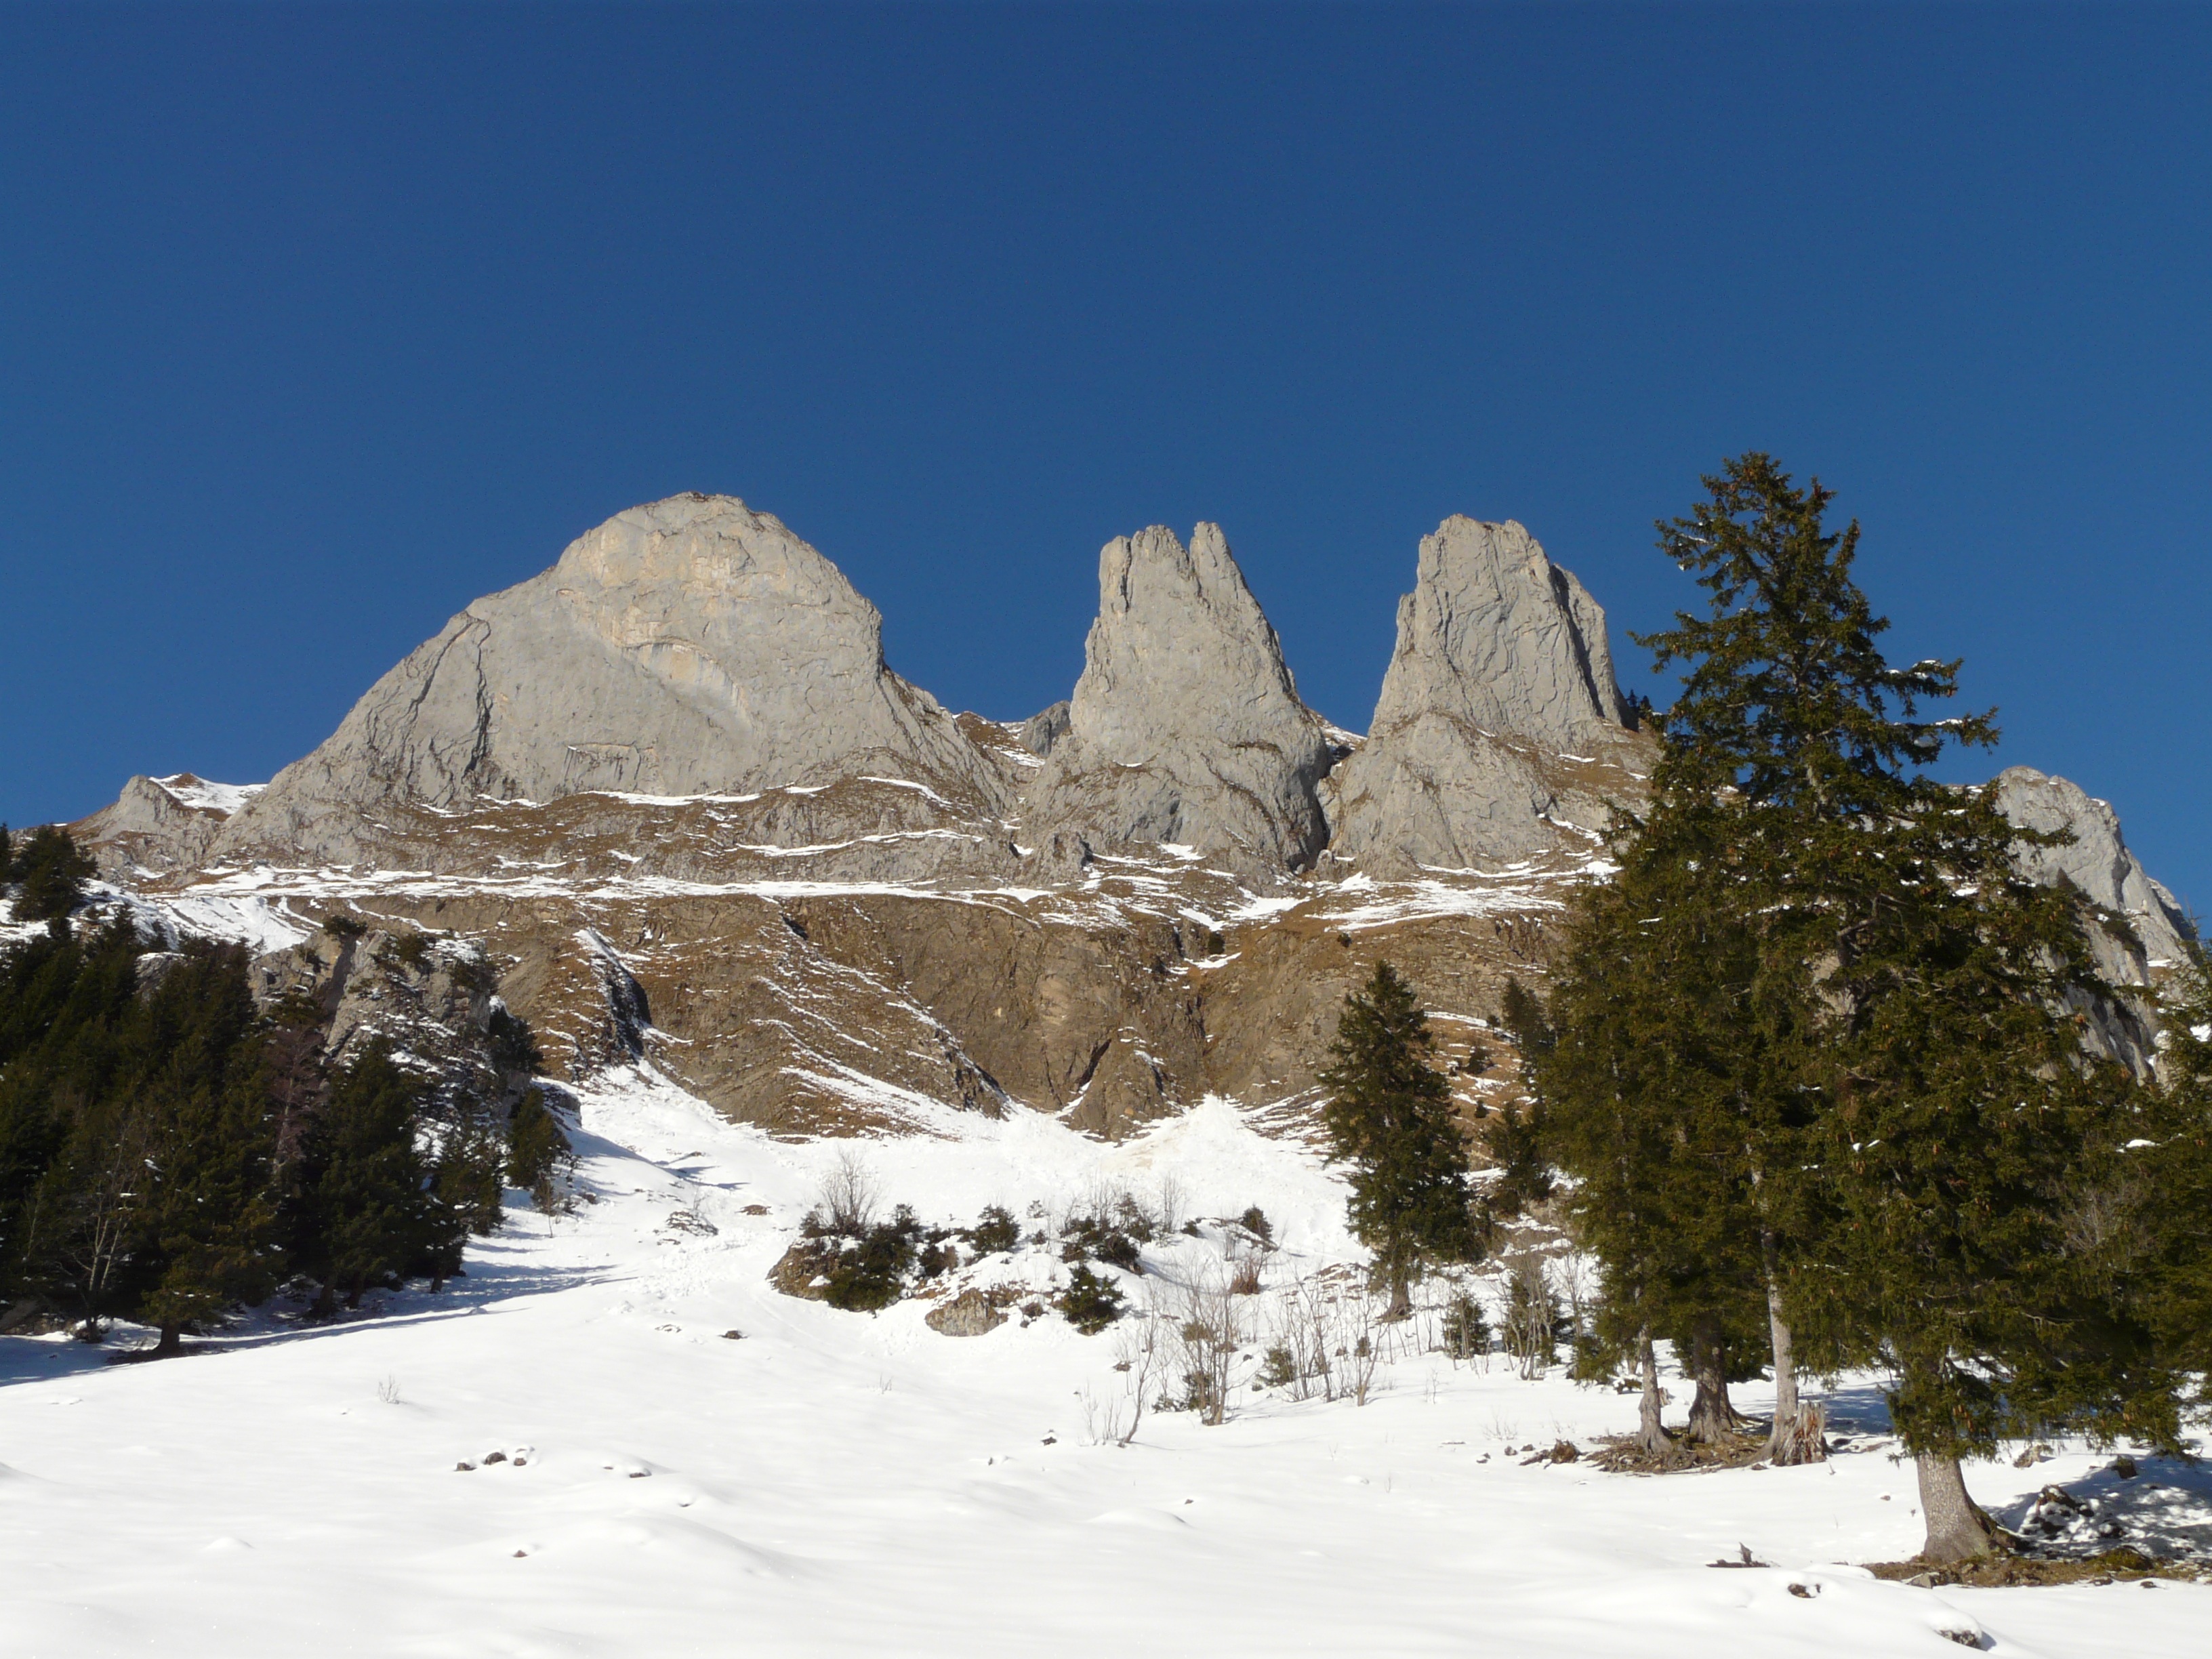
landscape, mountain, snow, winter, mountain range, ice, weather, season, ridge, summit, massif, mountains, alps, plateau, landform, alpstein, mountainous landforms